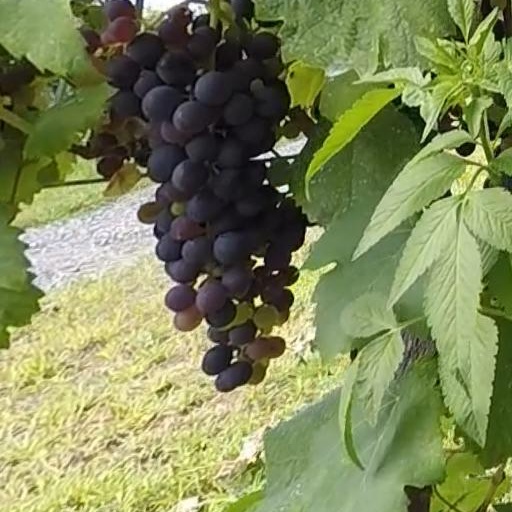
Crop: grape